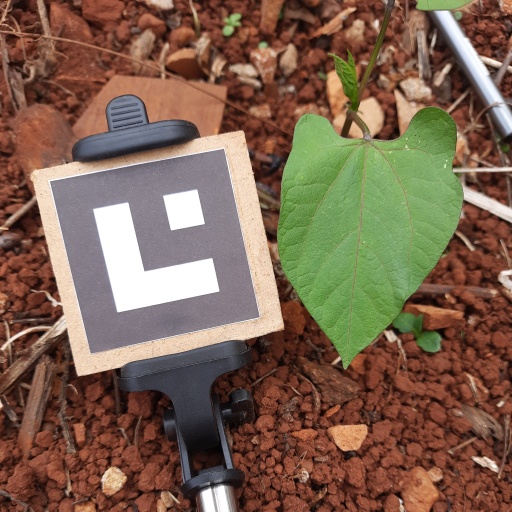
Observations: flat surface, no eating holes, under cloudy sky